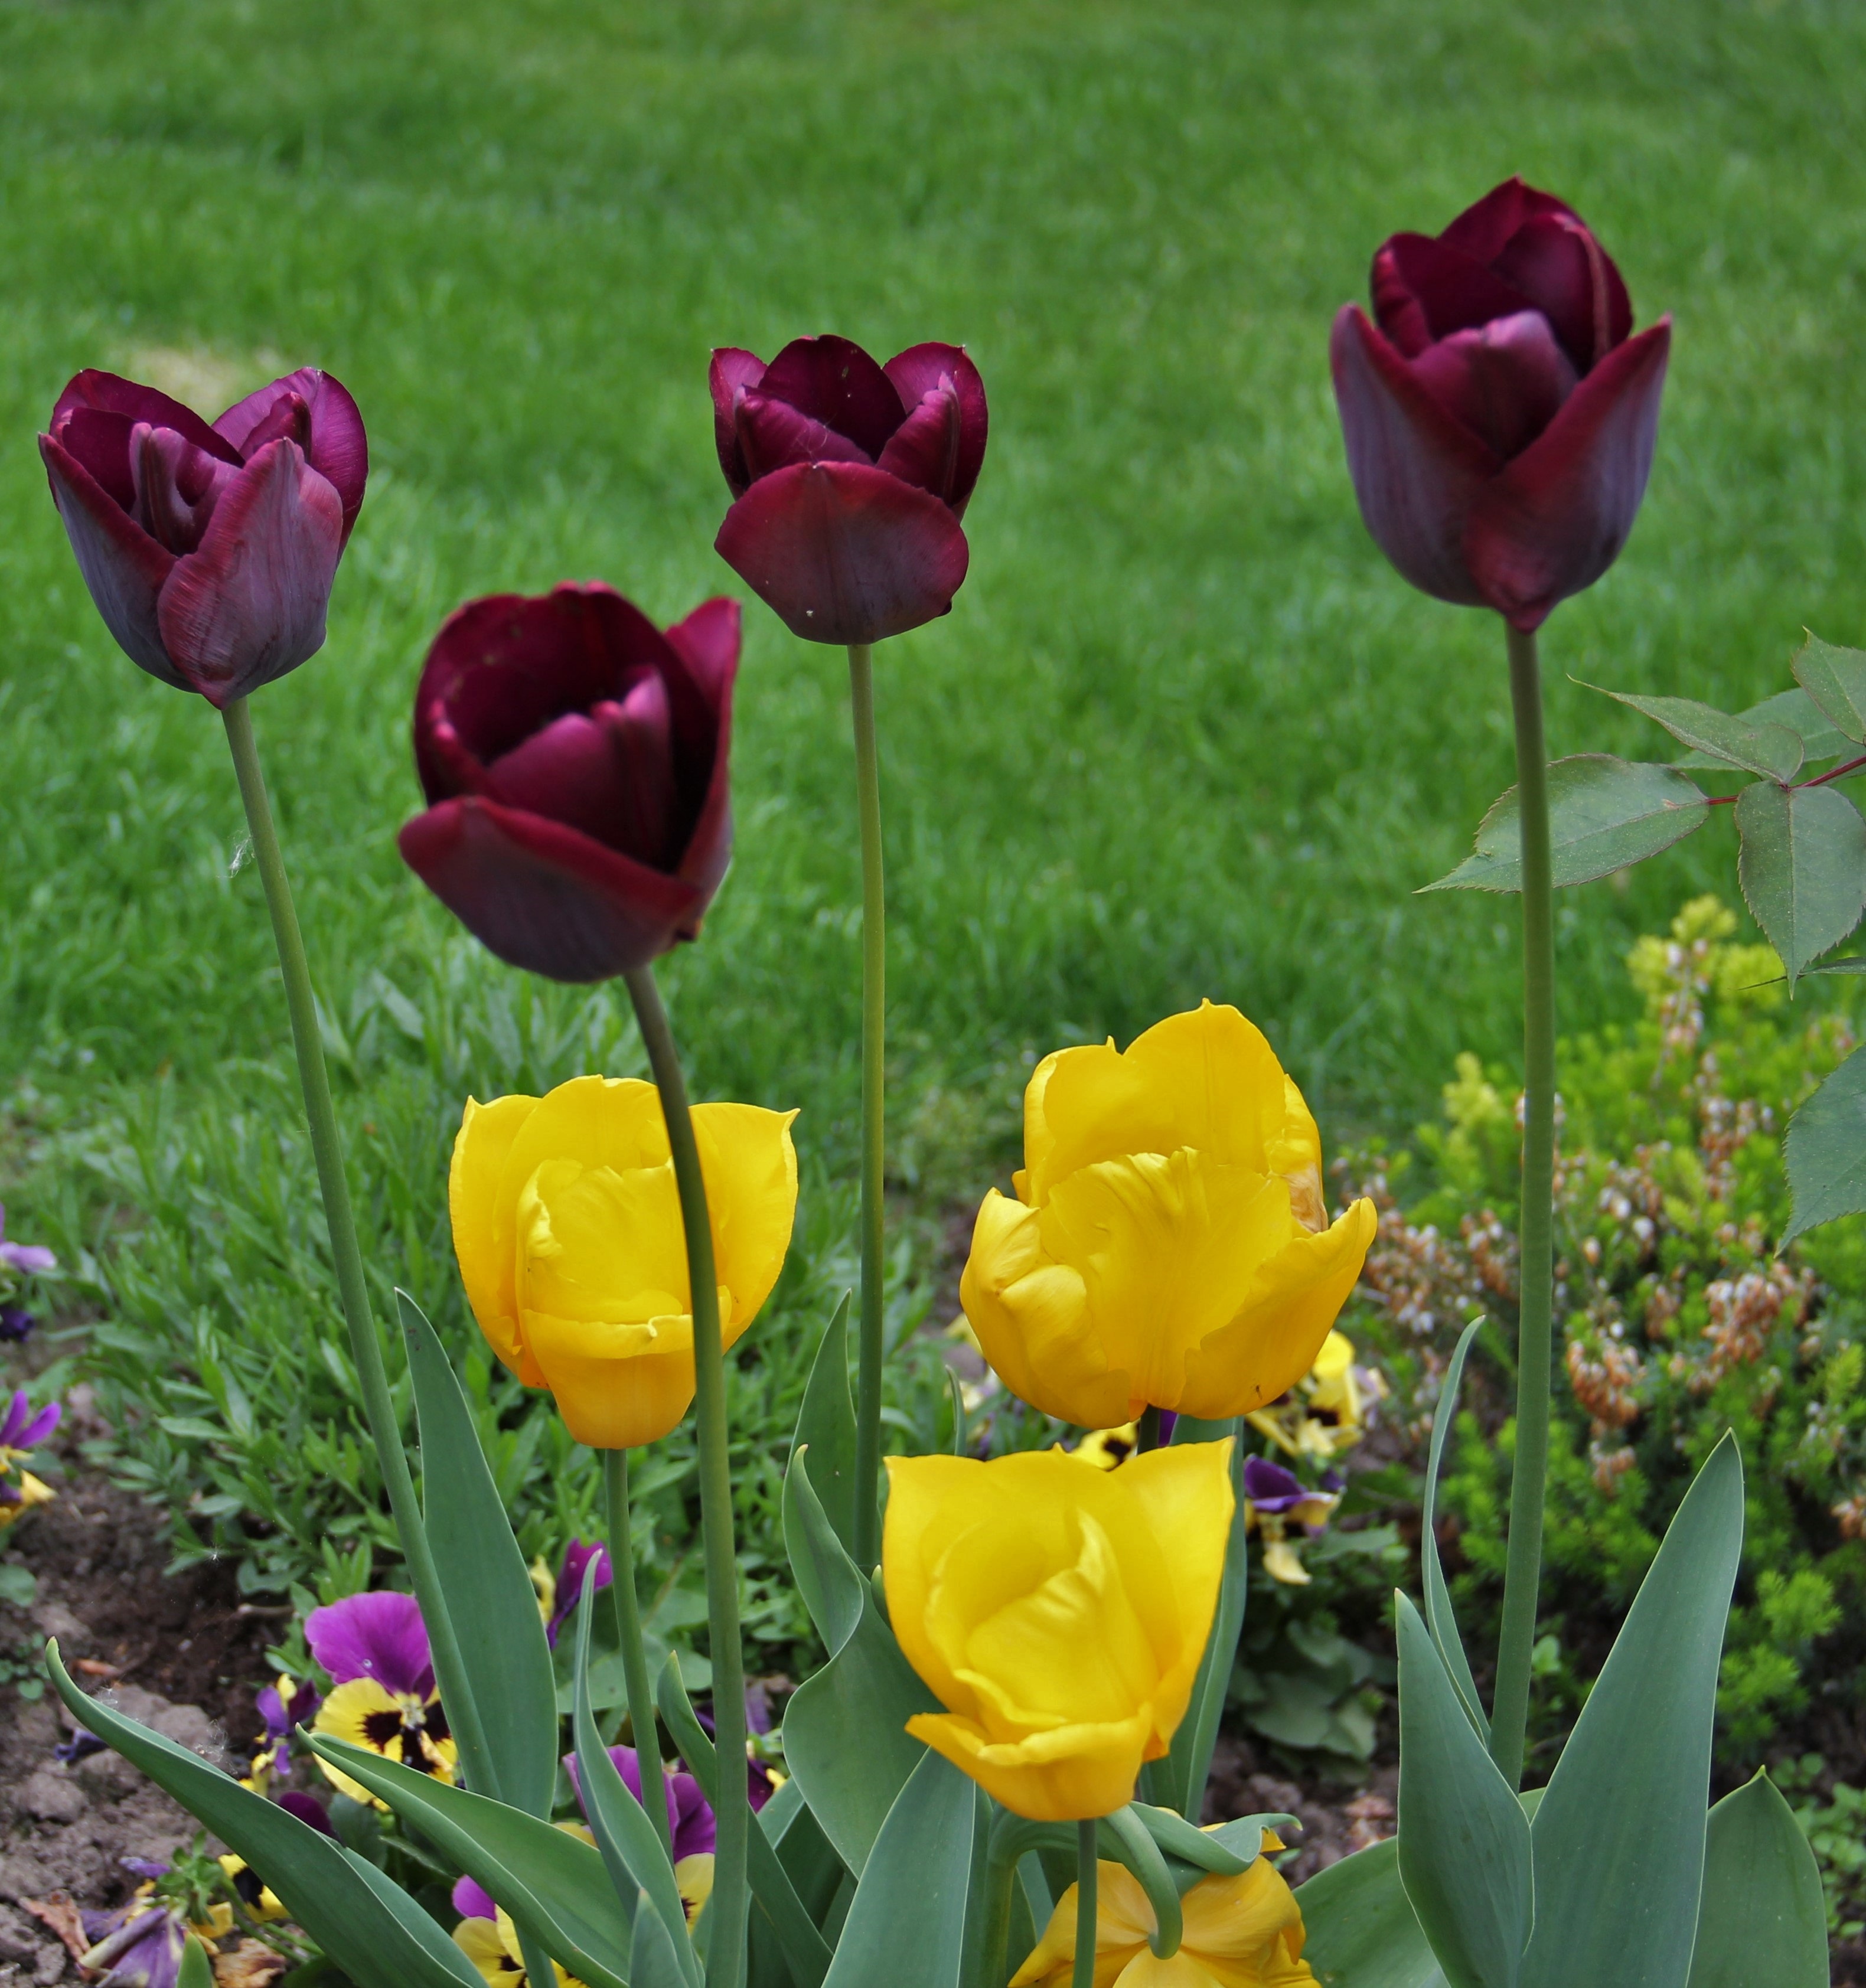
nature, plant, flower, petal, bloom, tulip, spring, yellow, garden, flora, flowers, bed, violet, time of year, early bloomer, pansy, flowering plant, small and large, signs of spring, lily family, plant stem, land plant, tulips in the garden, spring bed, garden in spring